Durga Ashtami

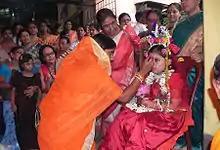
Kanya Puja performed to honour a young girl

A tradition associated with Durga Ashtami that originated in North India is to honour the kanyaka (young girls) with a ritual called the Kanya Puja. Kanya Puja is observed on the Navami (Ninth Day of Navaratri) and Ashtami. In this Tradition, a group of young, unmarried girls (five to seven) are invited into the home to honour them. The tradition is based on the belief that each of these young girls, represents the shakti (energy) of Durga on Earth. The group of girls are welcomed by washing their feet (a common ceremony in India to welcome someone), welcoming them into the home, and then the rituals of arati and puja are performed. After the rituals, the girls are fed sweets and foods and honoured with small gifts.